2022–23 Fatih Karagümrük S.K. season

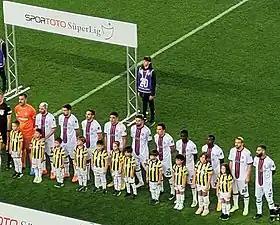
9 October 2022 Fatih Karagümrük at before Fenerbahçe away match ceremony

The 2022–23 season was the 97th season in the existence of Fatih Karagümrük S.K. and the club's third consecutive season in the top flight of Turkish football. In addition to the domestic league, Fatih Karagümrük S.K. participated in this season's edition of the Turkish Cup. The season covers the period from 1 July 2022 to 30 June 2023.